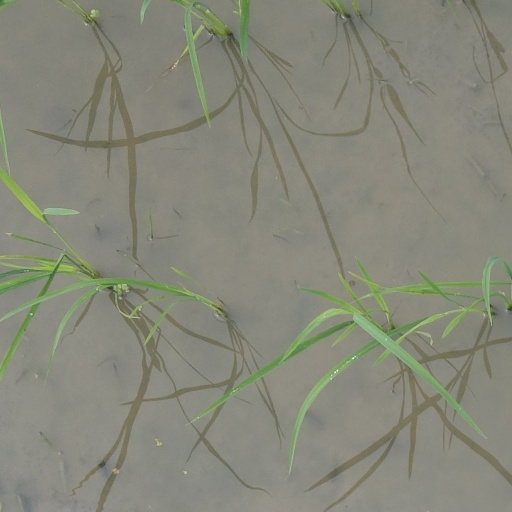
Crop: rice